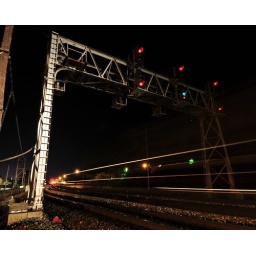
A CSX ethanol train lights up a former C&amp;amp;O signal bridge near Big Sandy Junction at Catlettsburg, Kentucky.